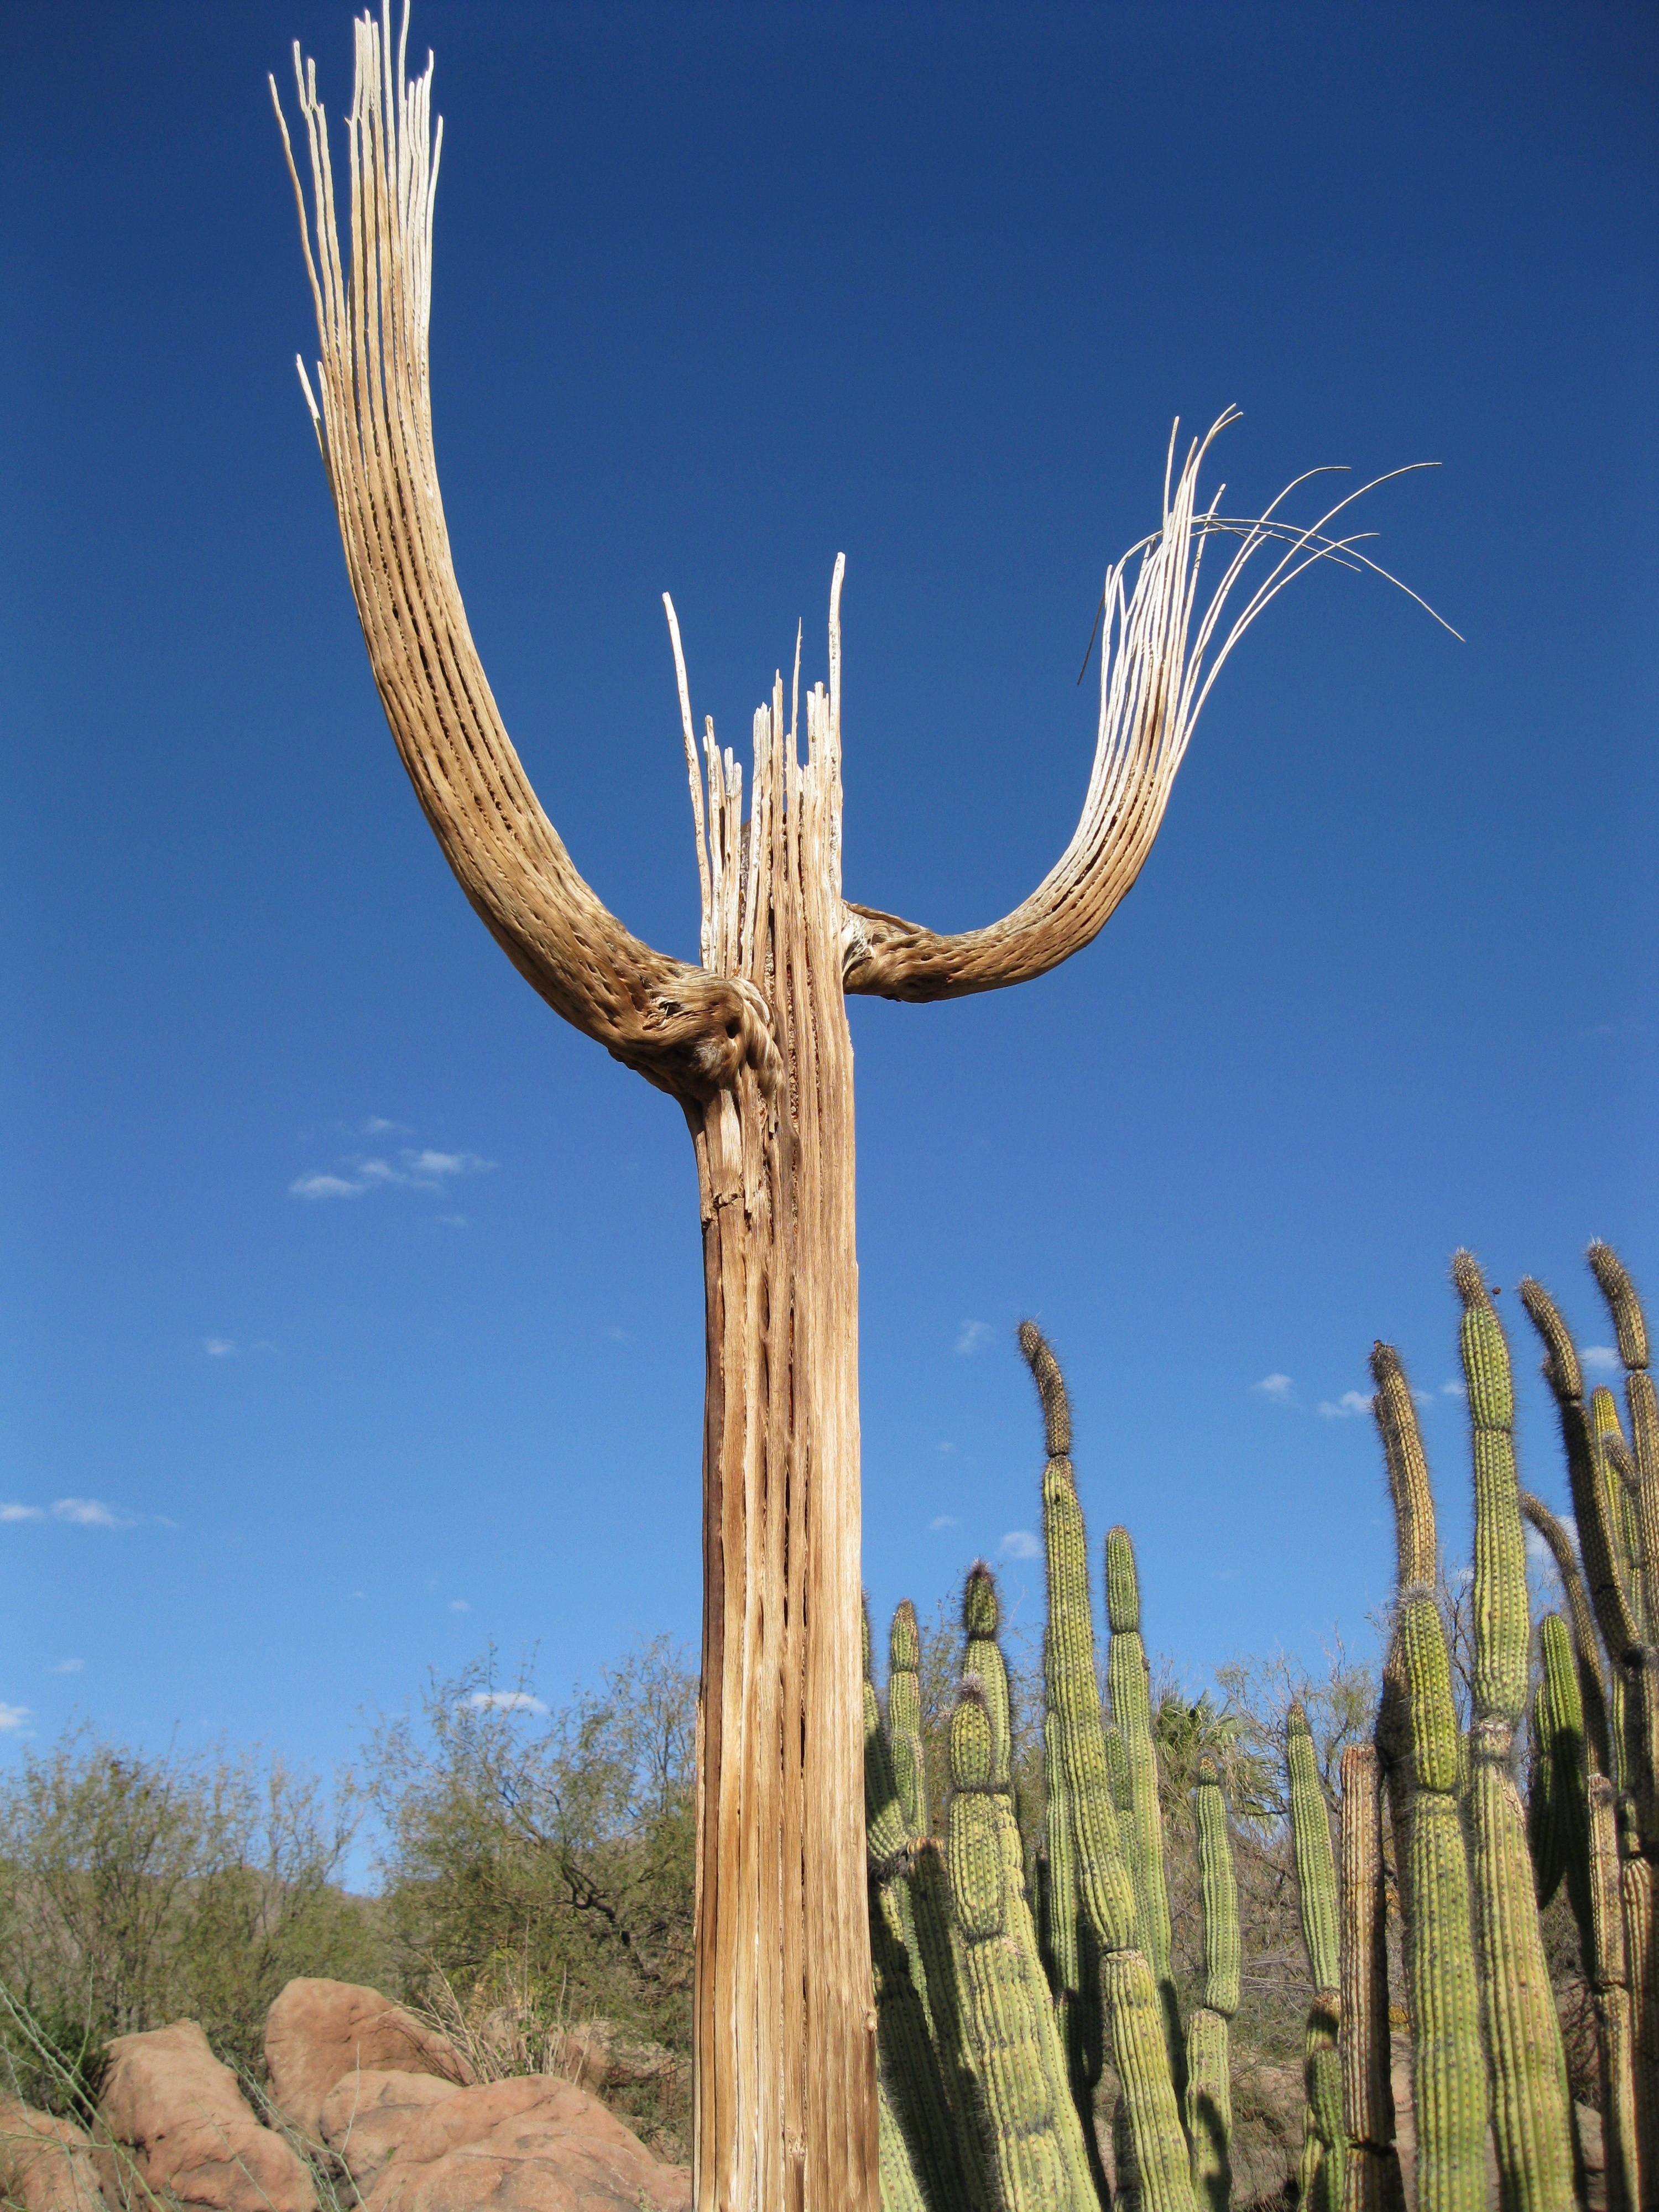
tree, plant, ecosystem, flowering plant, grass family, land plant